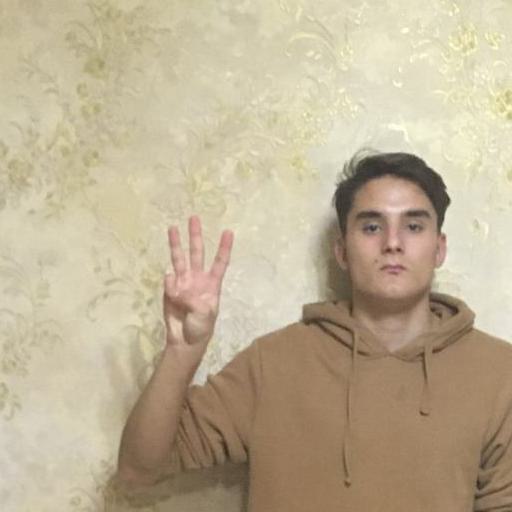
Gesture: three